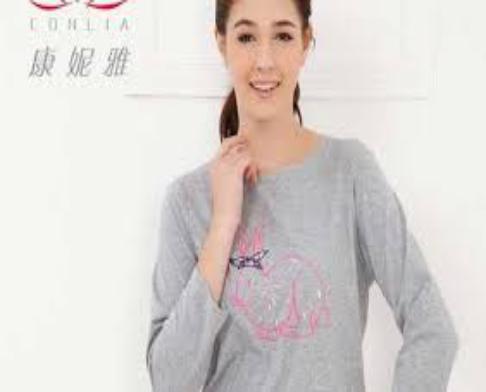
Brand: conlia
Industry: Clothes